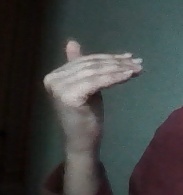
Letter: khaa